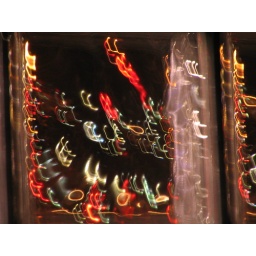
A little fun with slow shutter speeds, a wobbly tripod, and some glass block windows in the basement.